Psittacosis

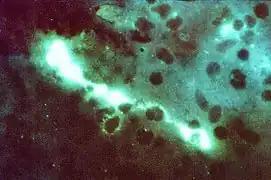
Direct fluorescent antibody stain of a mouse brain impression smear showing "C. psittaci"

Psittacosis—also known as parrot fever, and ornithosis—is a zoonotic infectious disease in humans caused by a bacterium called "Chlamydia psittaci" and contracted from infected parrots, such as macaws, cockatiels, and budgerigars, and from pigeons, sparrows, ducks, hens, gulls and many other species of birds. The incidence of infection in canaries and finches is believed to be lower than in psittacine birds.